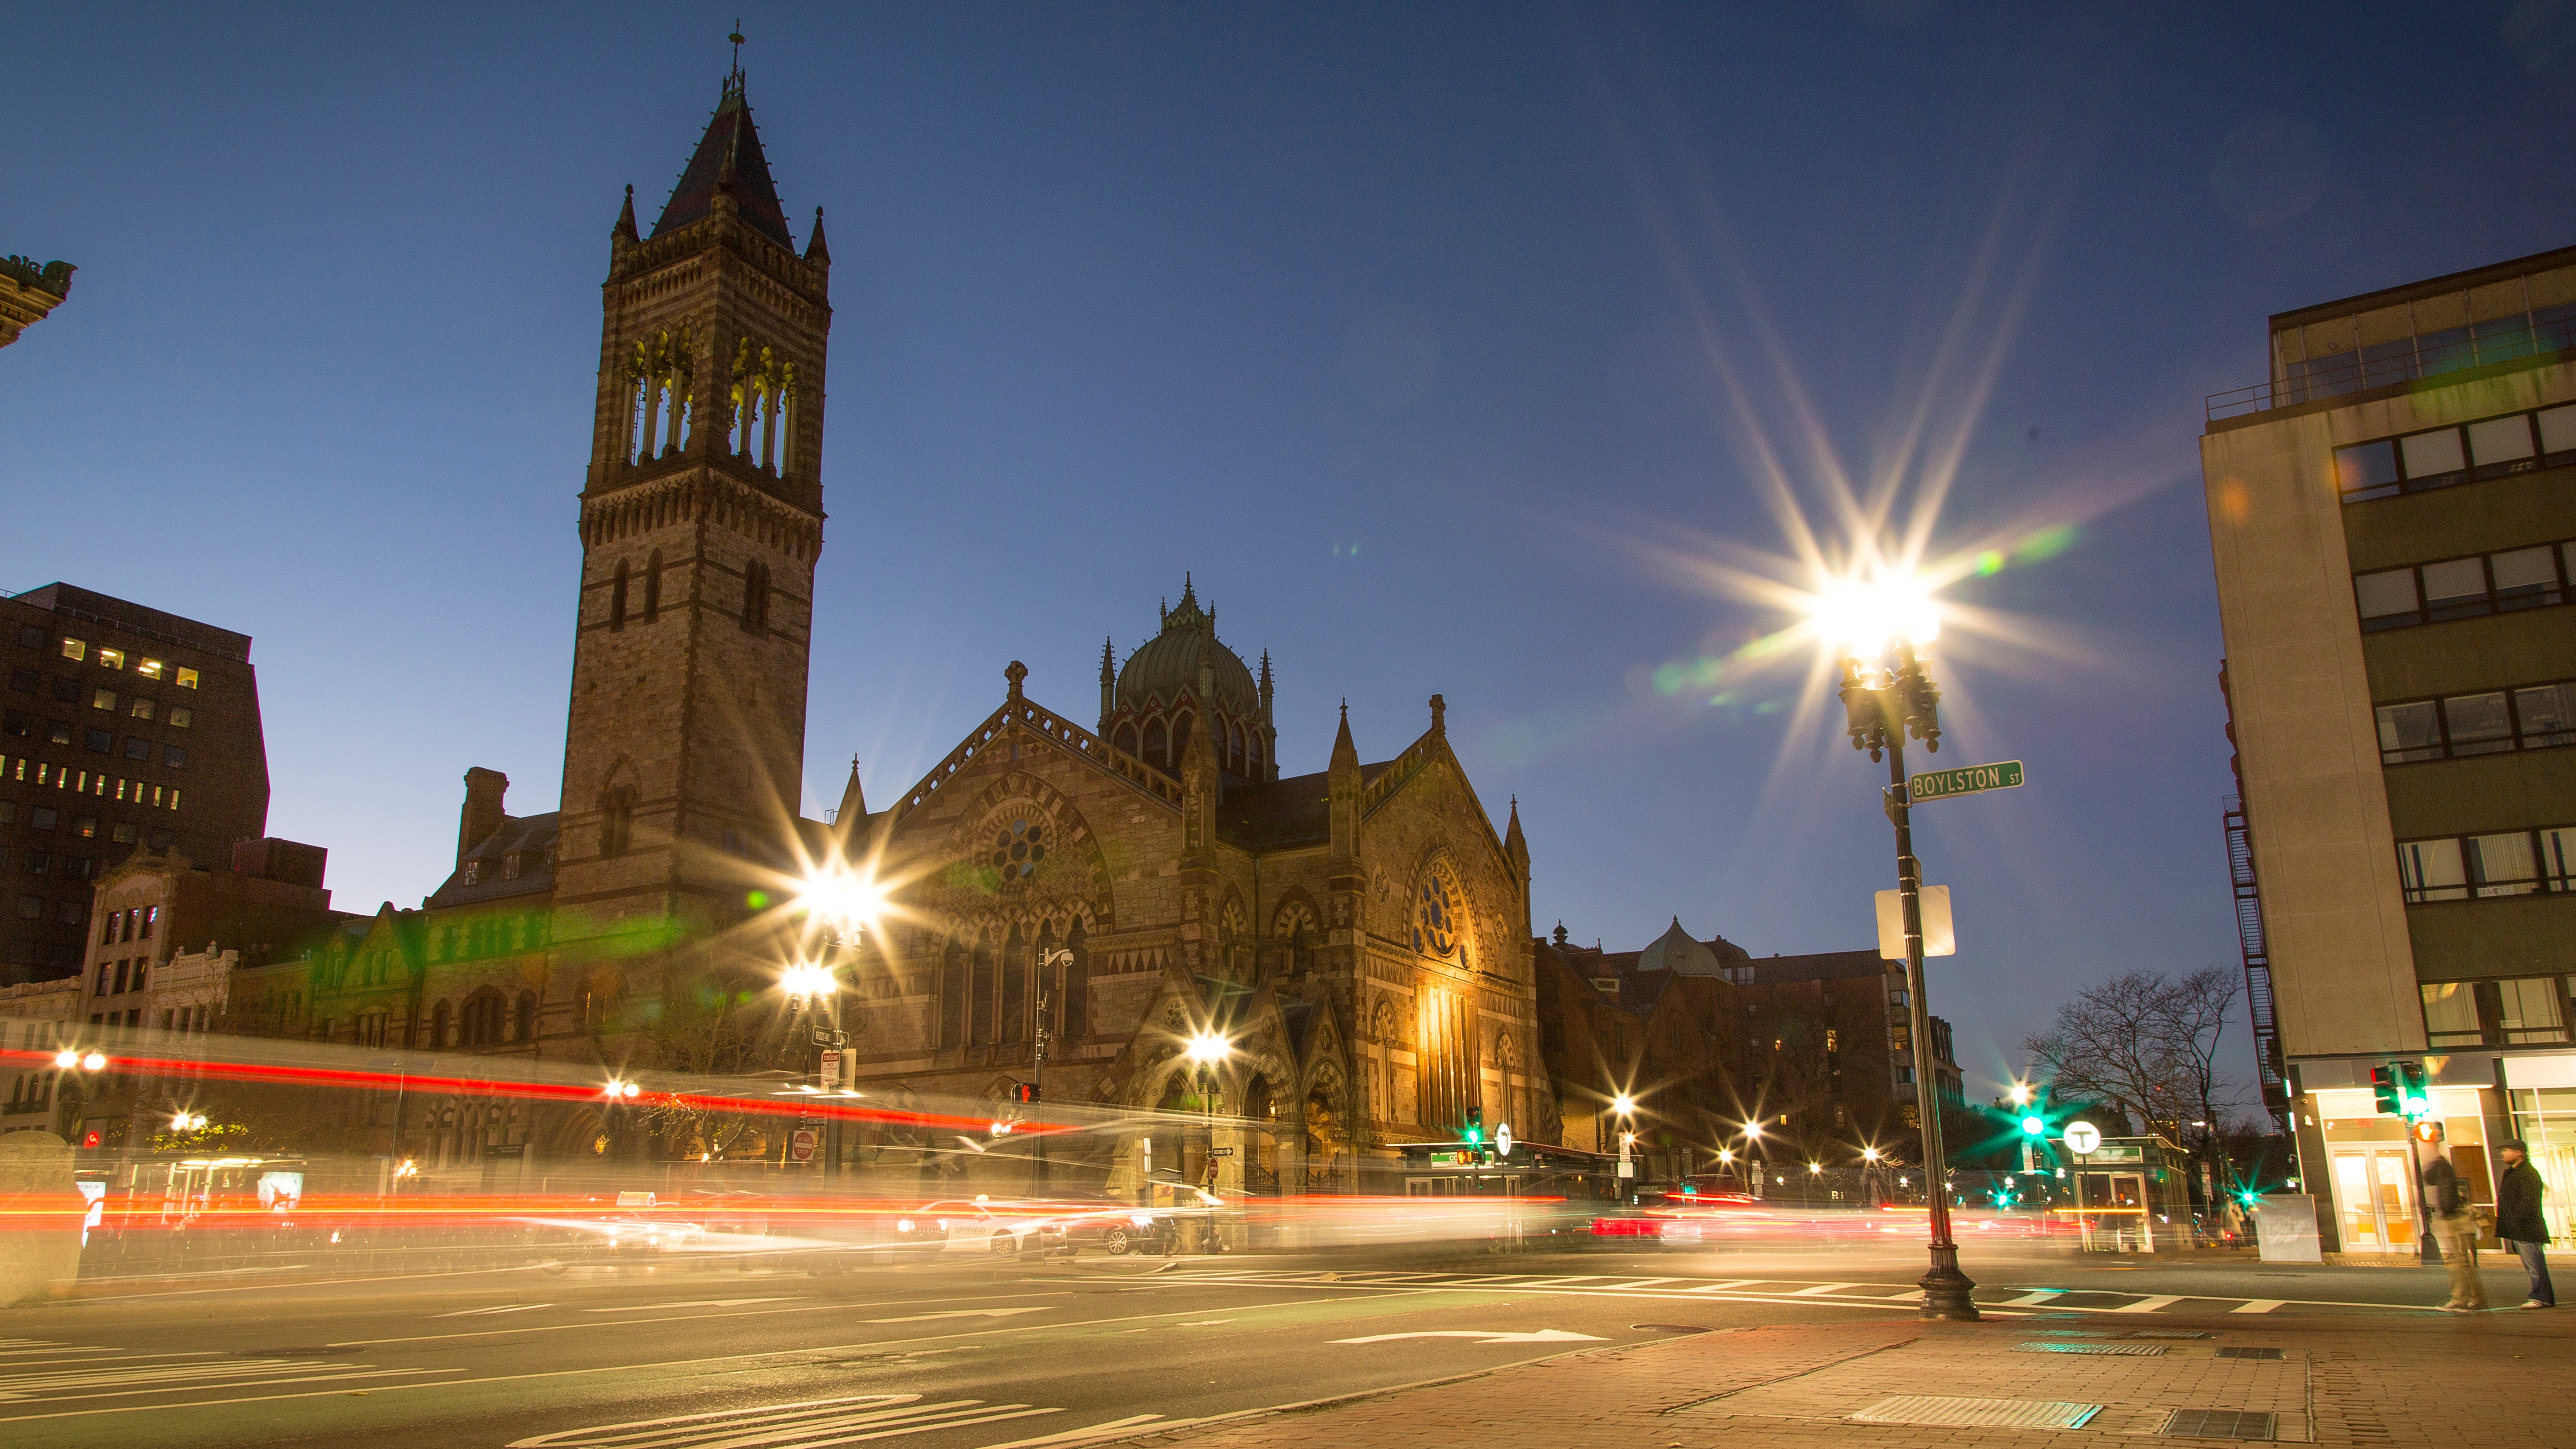
night, city, cityscape, downtown, dusk, evening, plaza, landmark, lighting, town square, metropolis, urban area, human settlement, metropolitan area